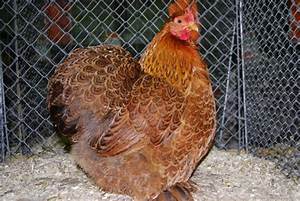
Label: gallina